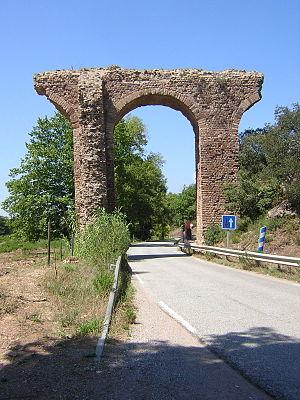
Arche de l'aqueduc au nord de Fréjus
Le barrage de Malpasset est un barrage voûte, aujourd'hui en ruine, construit sur le Reyran, dernier affluent rive gauche de l'Argens. Sa retenue devait assurer l'alimentation en eau de l'agglomération de Fréjus/Saint-Raphaël, des communes environnantes et de leur plaine agricole. Le 2 décembre 1959, cinq ans après la fin de sa construction, des précipitations intenses provoquent une crue du lac de la retenue puis la rupture du barrage. Le déferlement en aval d'une cinquantaine de millions de mètres cubes d'eau entraîne 423 morts et des dégâts matériels considérables, routes, voies ferrées, fermes, immeubles détruits. C'est une des plus grandes catastrophes civiles françaises du XXᵉ siècle.